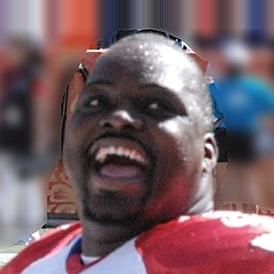
Age: 31